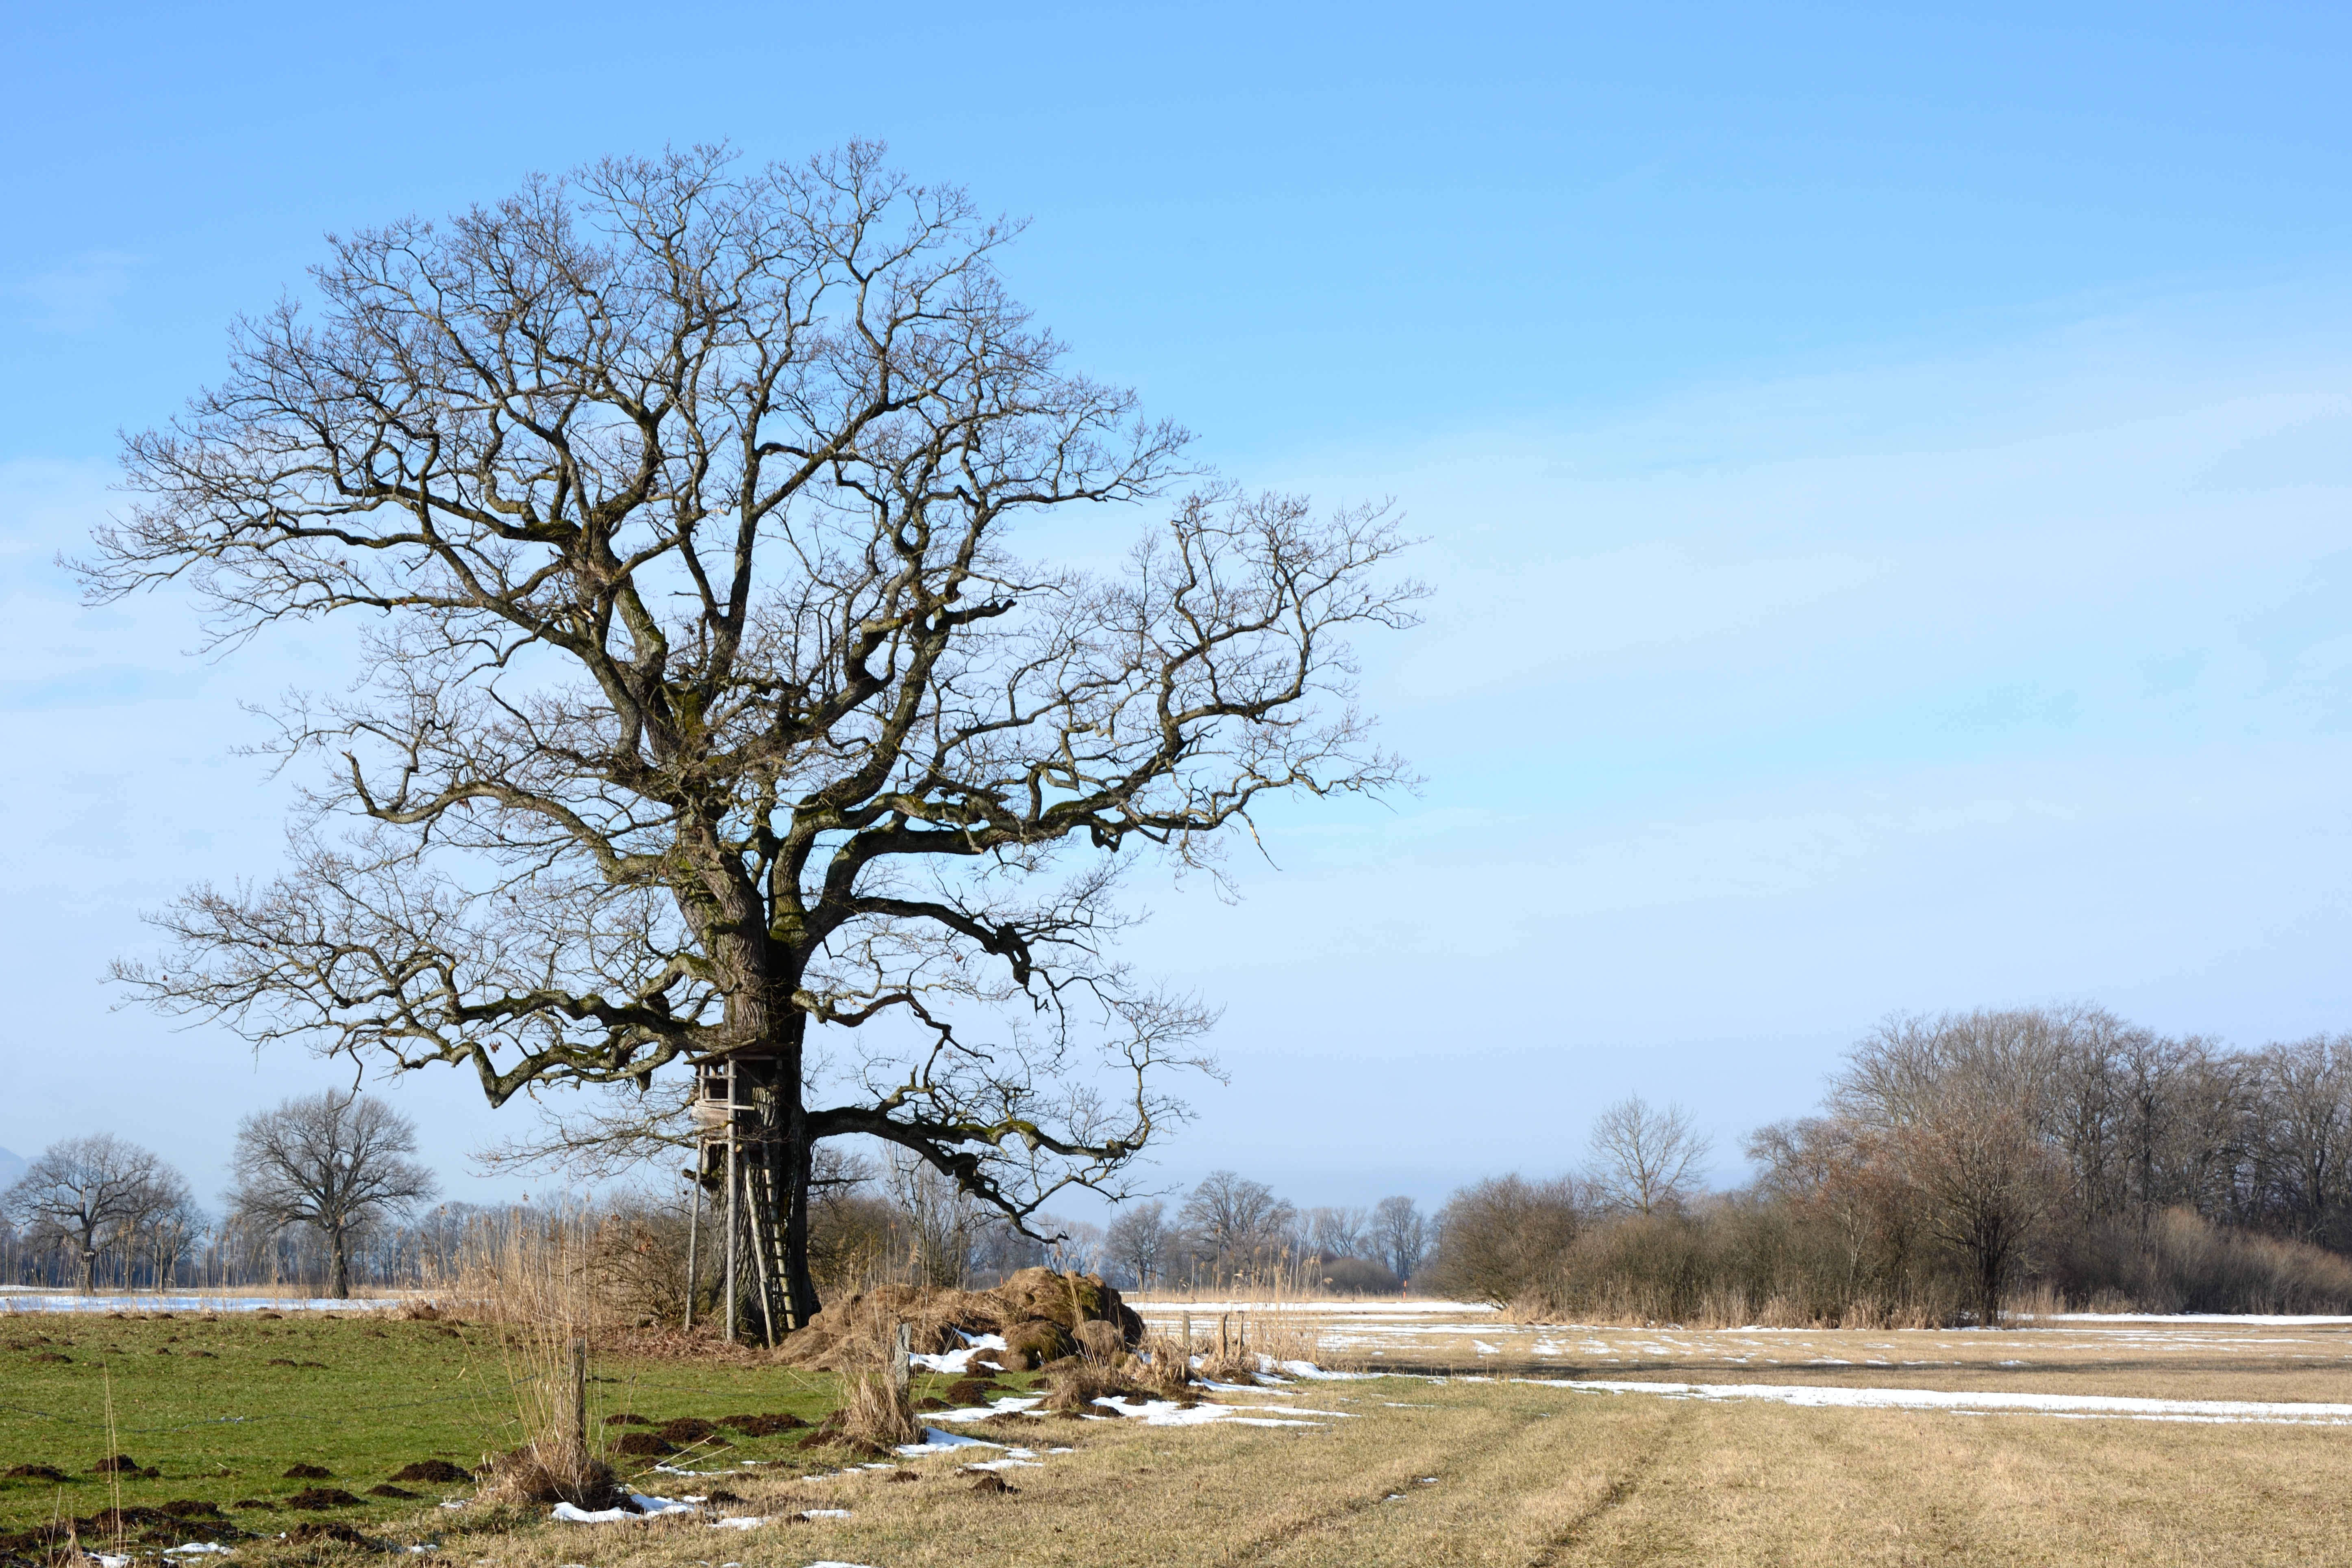
landscape, tree, nature, grass, winter, plant, field, meadow, prairie, hill, flower, pasture, autumn, savanna, aesthetic, branches, mood, rural area, individually, woody plant, silhouette nature